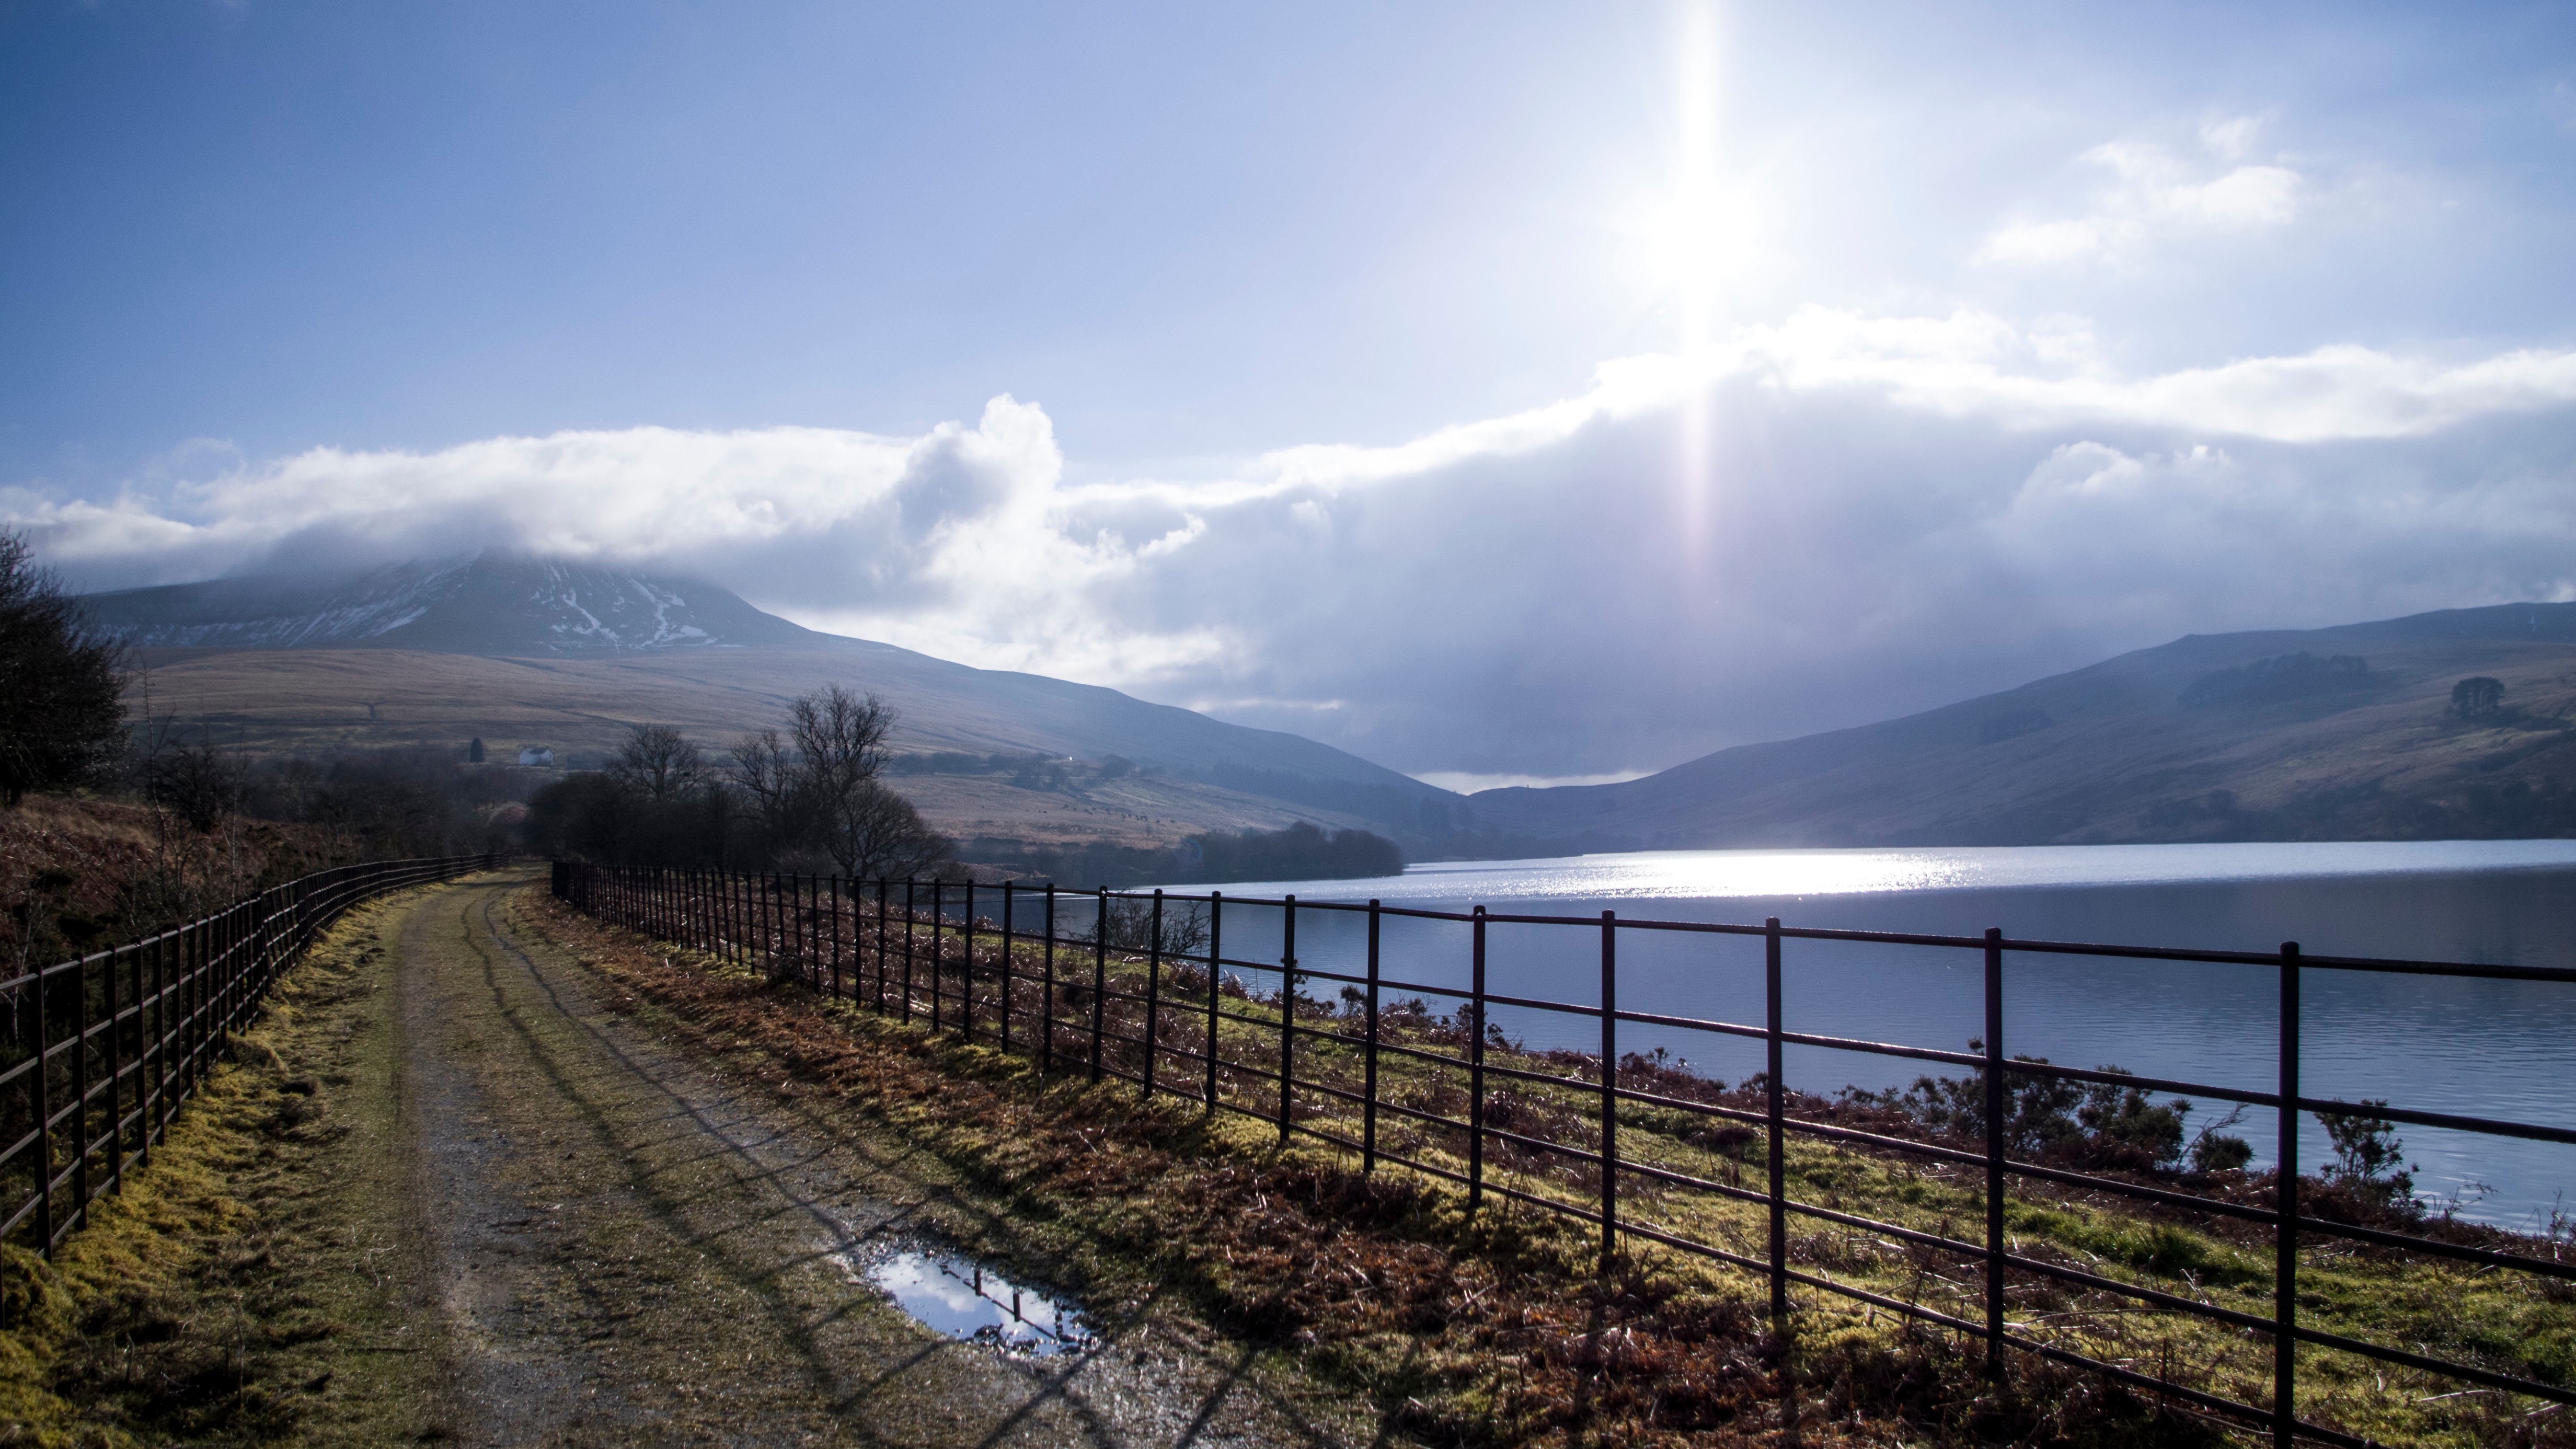
landscape, sea, horizon, mountain, cloud, sky, sunlight, morning, hill, lake, mountain range, weather, reservoir, highland, loch, atmospheric phenomenon, mountainous landforms